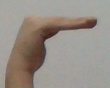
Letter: haa